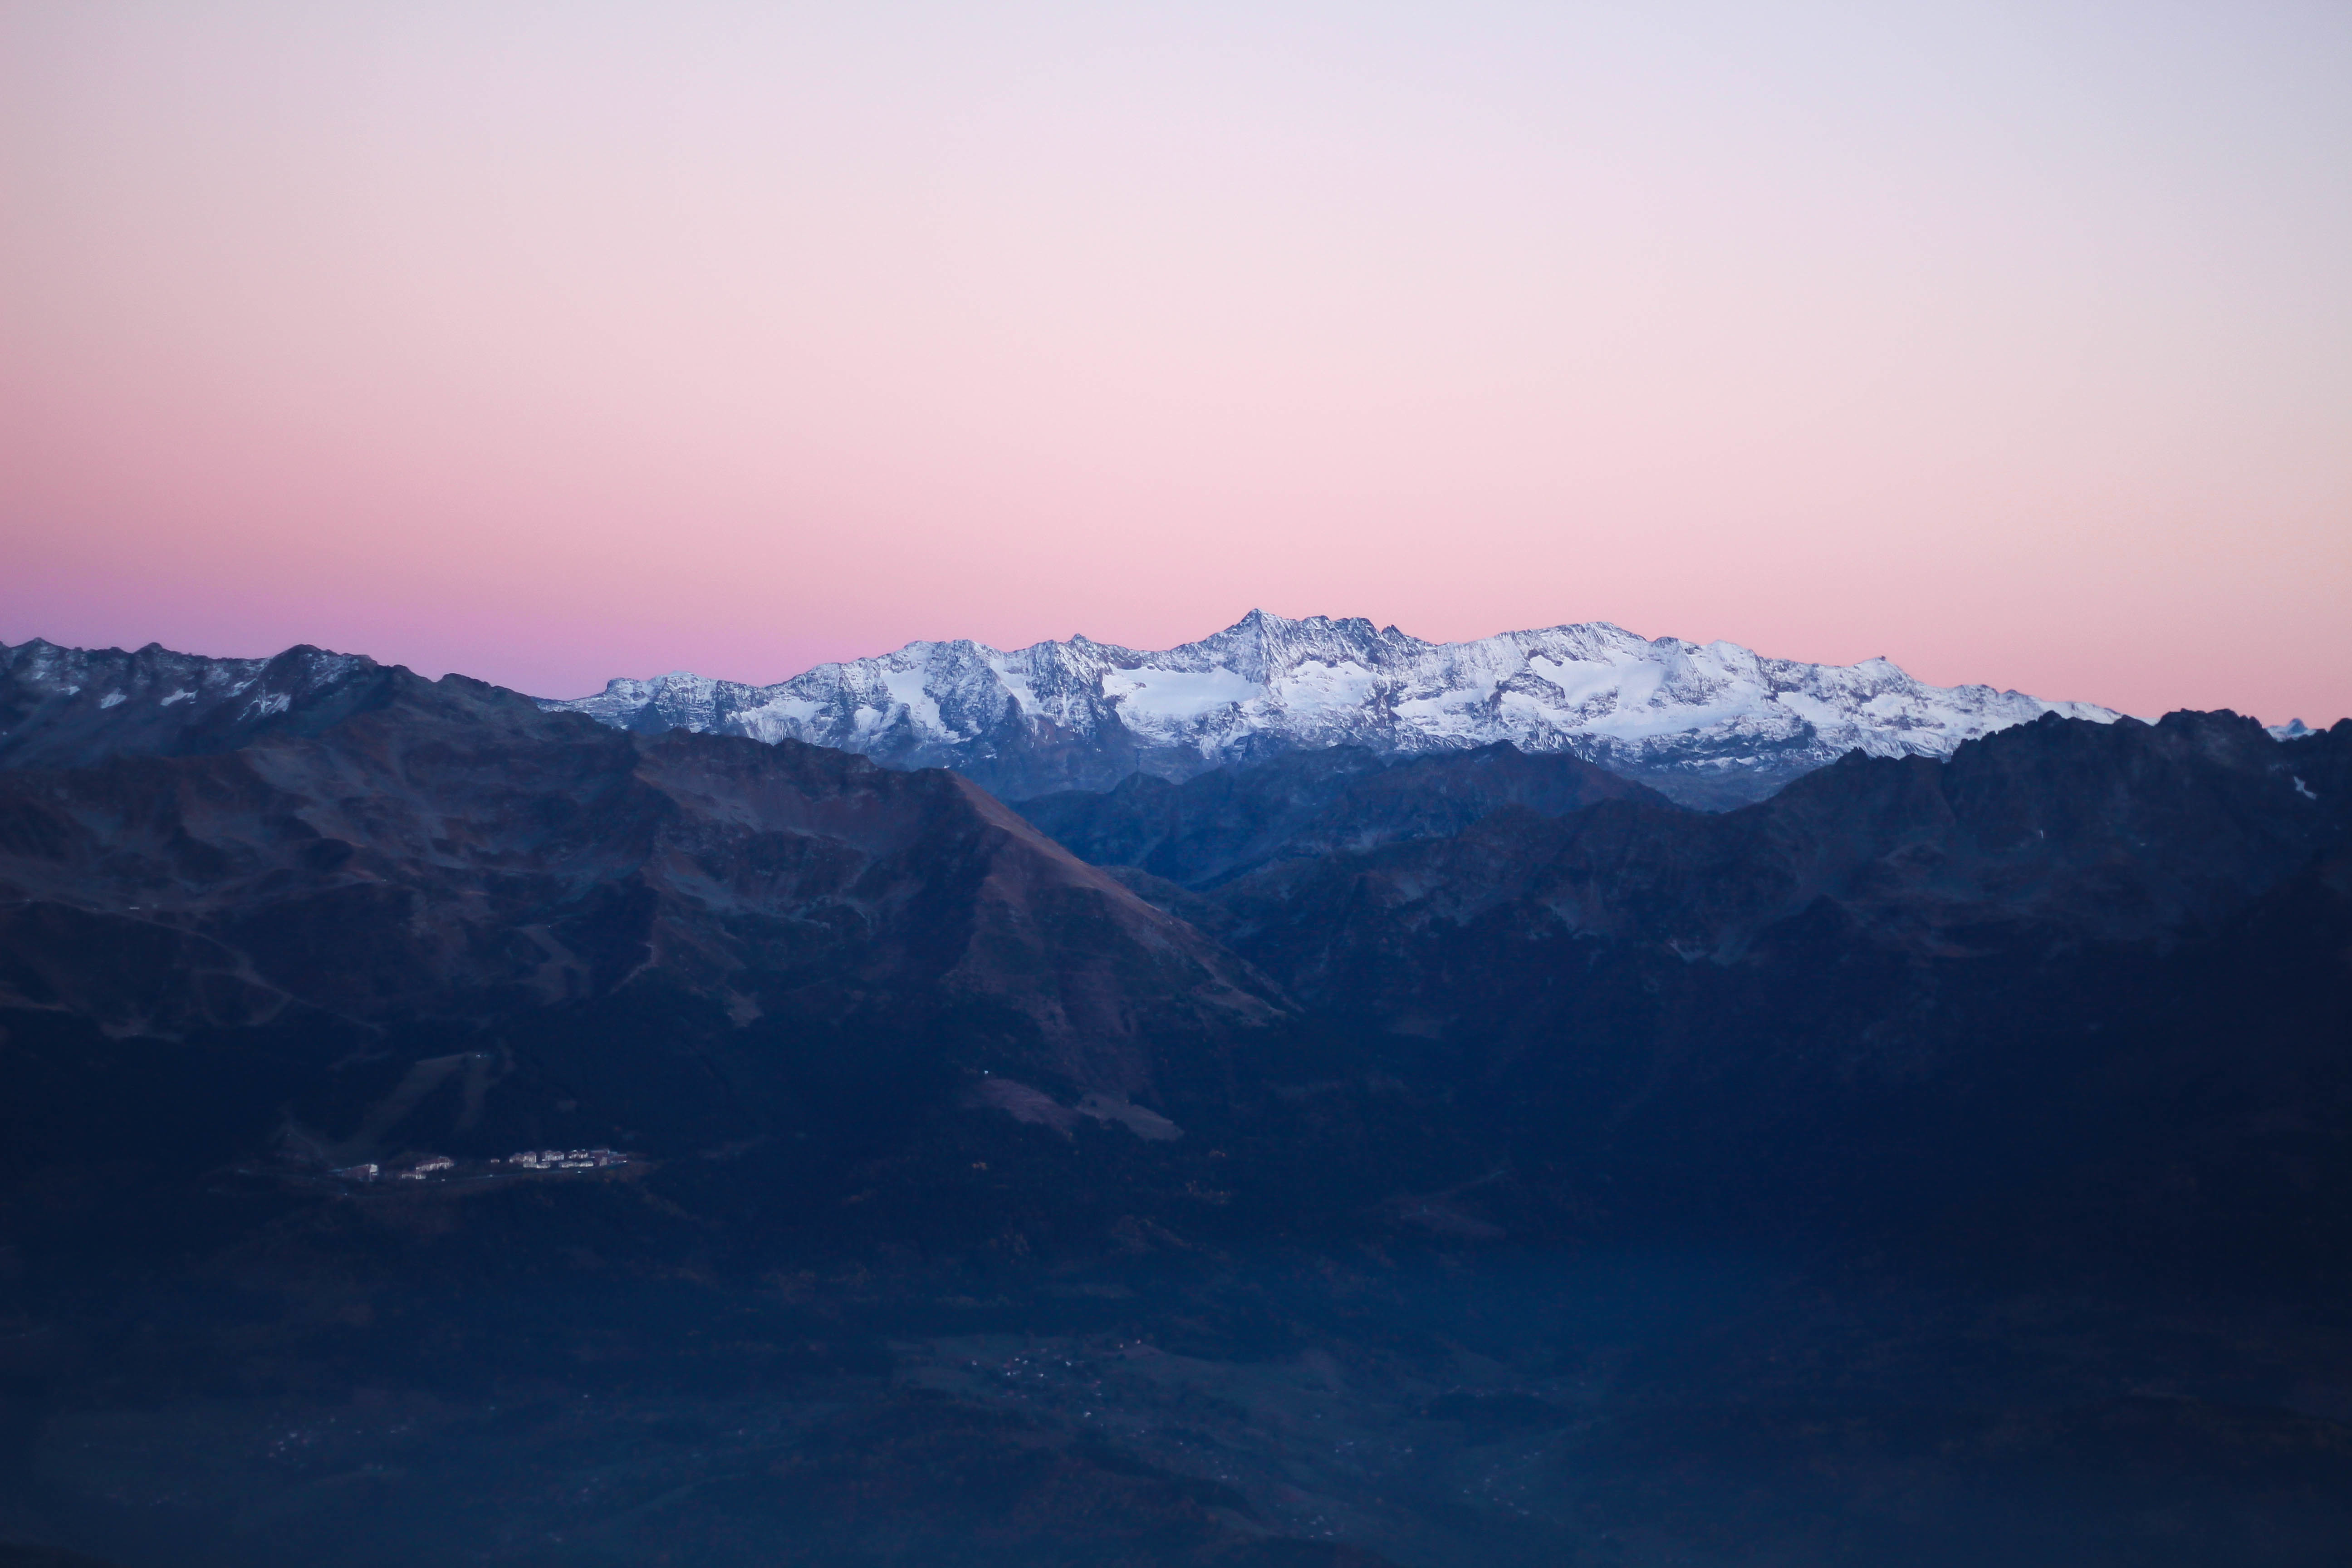
mountainous landforms, mountain, sky, landform, geographical feature, atmospheric phenomenon, mountain range, sunrise, dawn, morning, hill, cloud, sunset, snow, valley, landscape, dusk, plateau, alps, summit